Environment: real
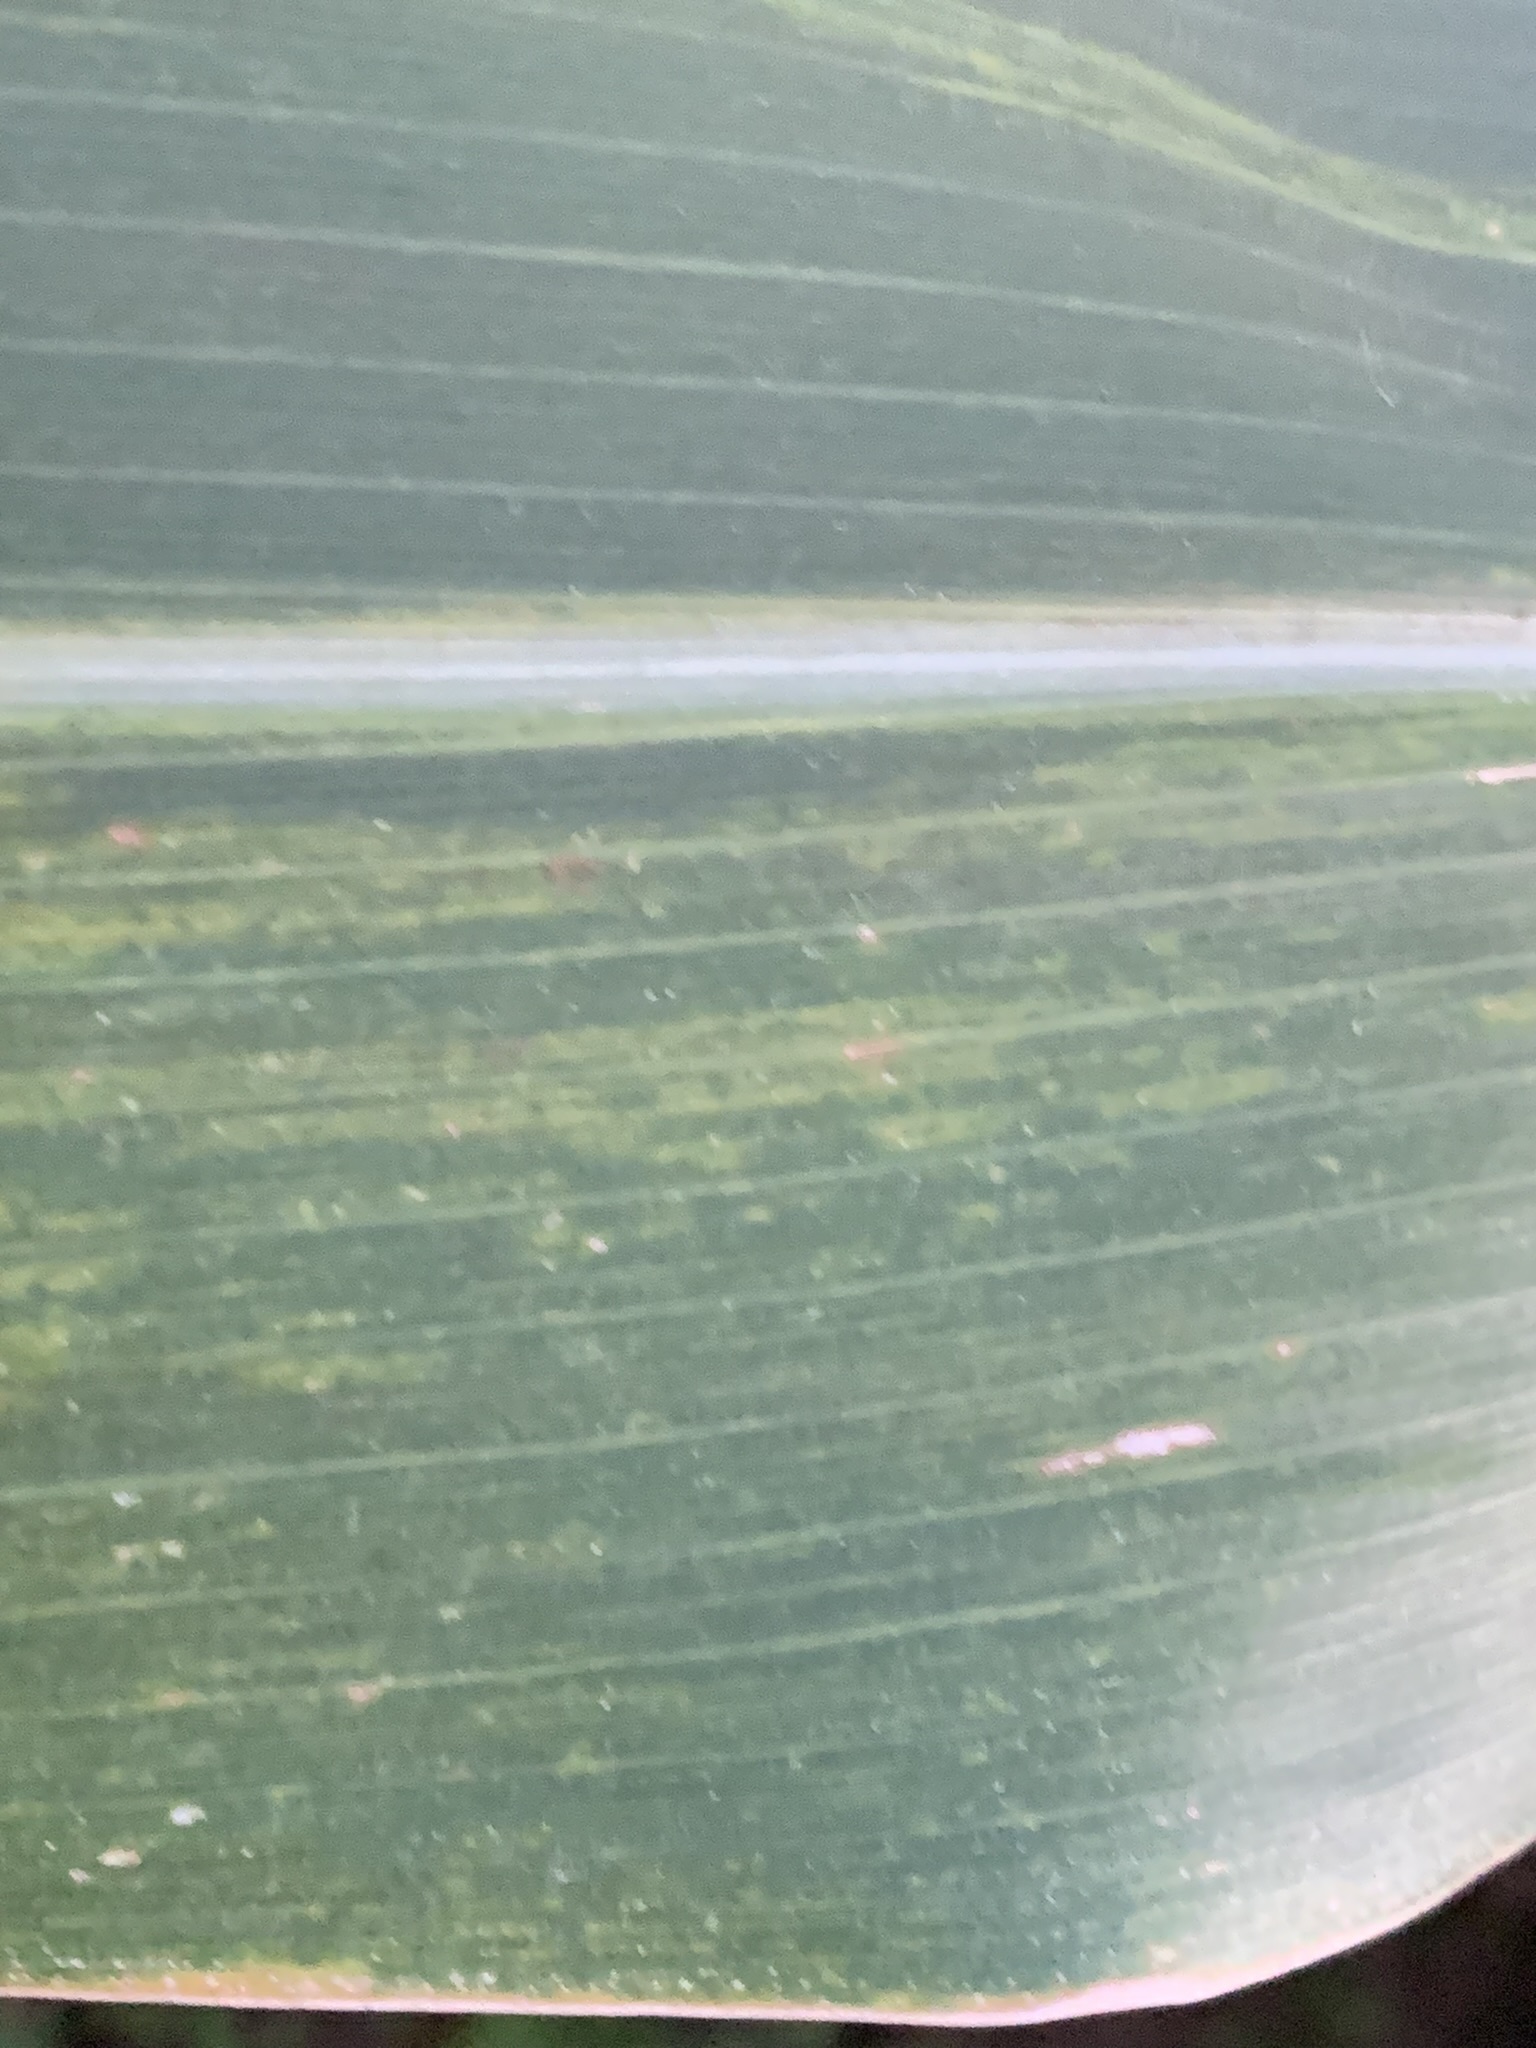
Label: lethal_necrosis